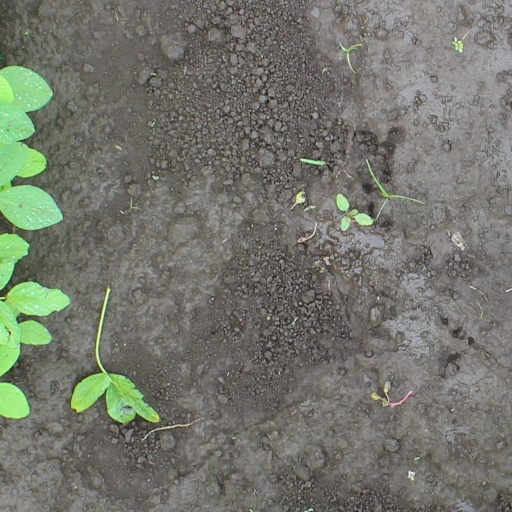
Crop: soybean